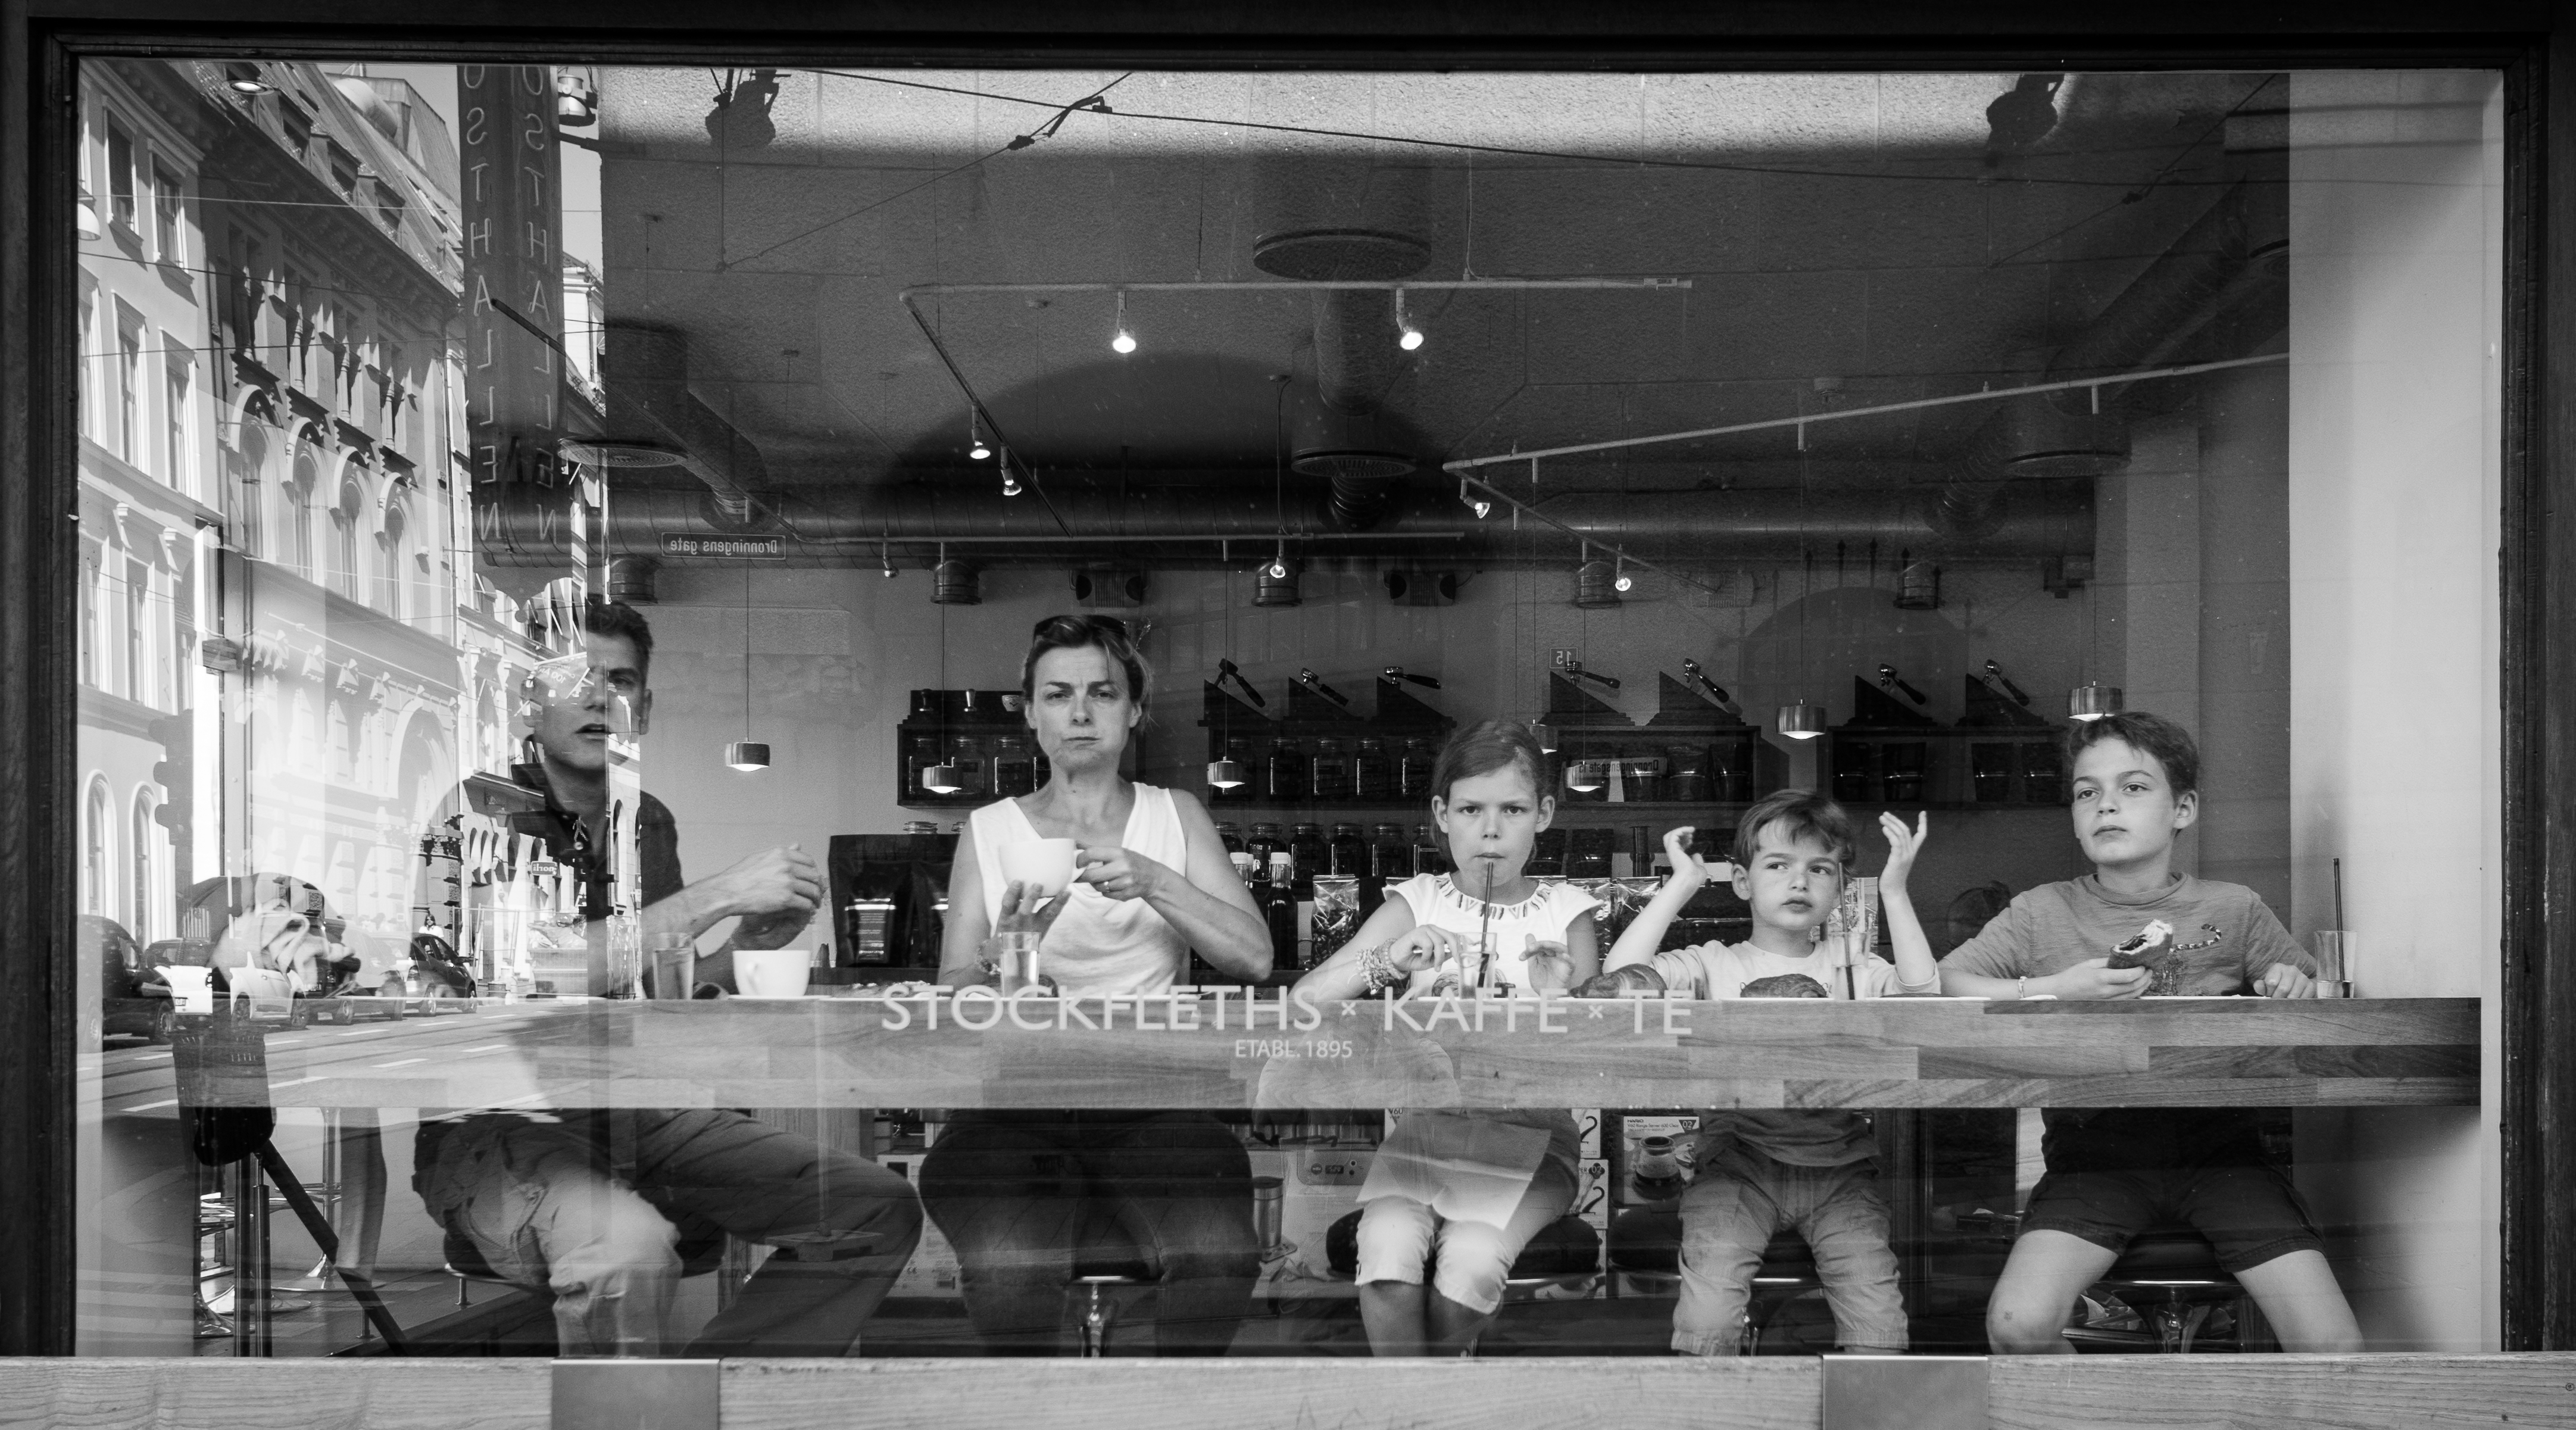
black and white, white, street, photography, black, monochrome, streetphotography, flickr, thomas, olympus, photograph, omd, image, fuji, leica, monochrom, leuthard, hcb, thomasleuthard, monochrome photography